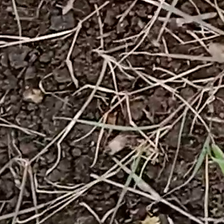
Weed species: Harali_(Cynodon_dactylon)